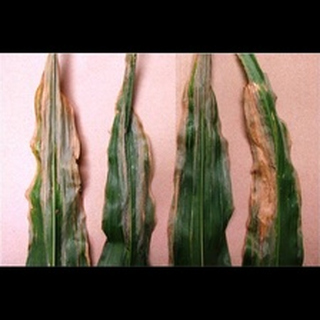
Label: corn_northern_leaf_blight